Extraterrestrial atmosphere

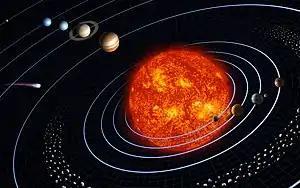
Major features of the Solar System (not to scale)

The study of extraterrestrial atmospheres is an active field of research, both as an aspect of astronomy and to gain insight into Earth's atmosphere. In addition to Earth, many of the other astronomical objects in the Solar System have atmospheres. These include all the giant planets, as well as Mars, Venus and Titan. Several moons and other bodies also have atmospheres, as do comets and the Sun. There is evidence that extrasolar planets can have an atmosphere. Comparisons of these atmospheres to one another and to Earth's atmosphere broaden our basic understanding of atmospheric processes such as the greenhouse effect, aerosol and cloud physics, and atmospheric chemistry and dynamics.